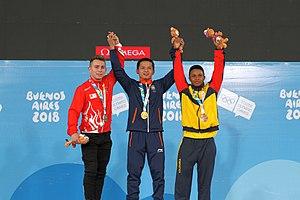
Les épreuves d'haltérophilie aux Jeux olympiques de la jeunesse de 2018 ont lieu au Parque Olímpico de la Juventud de Buenos Aires, en Argentine, du 7 au 13 octobre 2018.